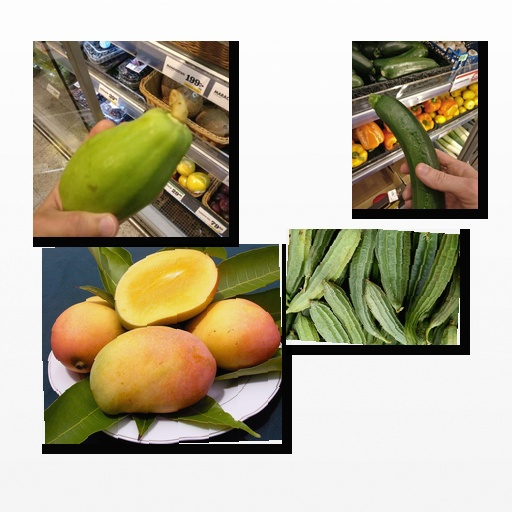
Food items: ridge_gourd, zucchini, mango, papaya